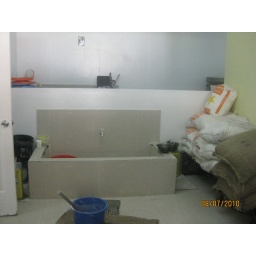
floor sink in barquillos room